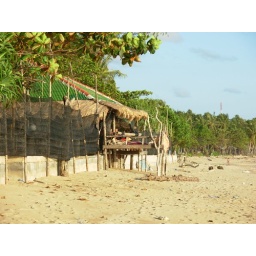
Guest house bar in Koh Lanta